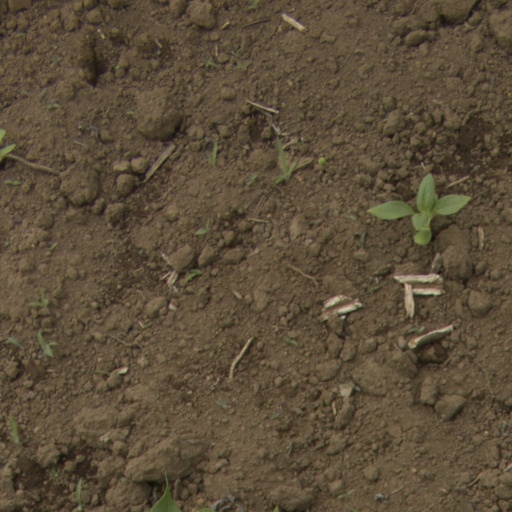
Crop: Jerusalem artichoke